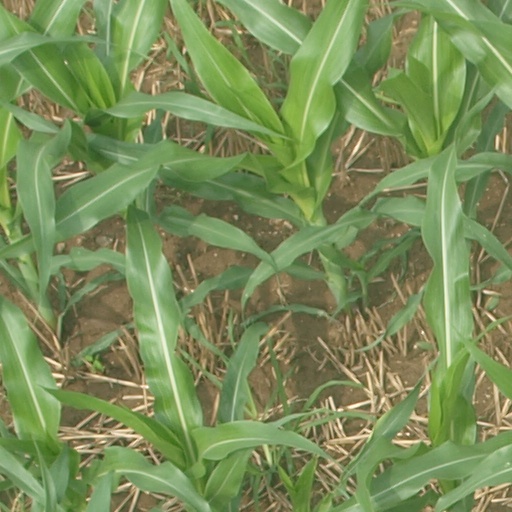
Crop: maize; corn